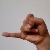
The image shows a hand gesture representing the letter 'J' in Indian Sign Language.